The Rise of Phoenixes

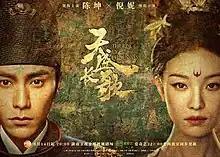
Official poster

The Rise of Phoenixes is a 2018 Chinese television drama based on the novel "Huang Quan" by Tianxia Guiyuan, taking place in the fictional kingdom of Tiansheng, starring Chen Kun and Ni Ni in the main roles. On 14 August 2018, it premiered on Hunan Television and Netflix on 14 September 2018. It became one of the top rated shows, was nominated for 'Best Drama Series' at the Asian Television Awards, and won 'Best Cinematography' at the 25th Shanghai Television Festival.